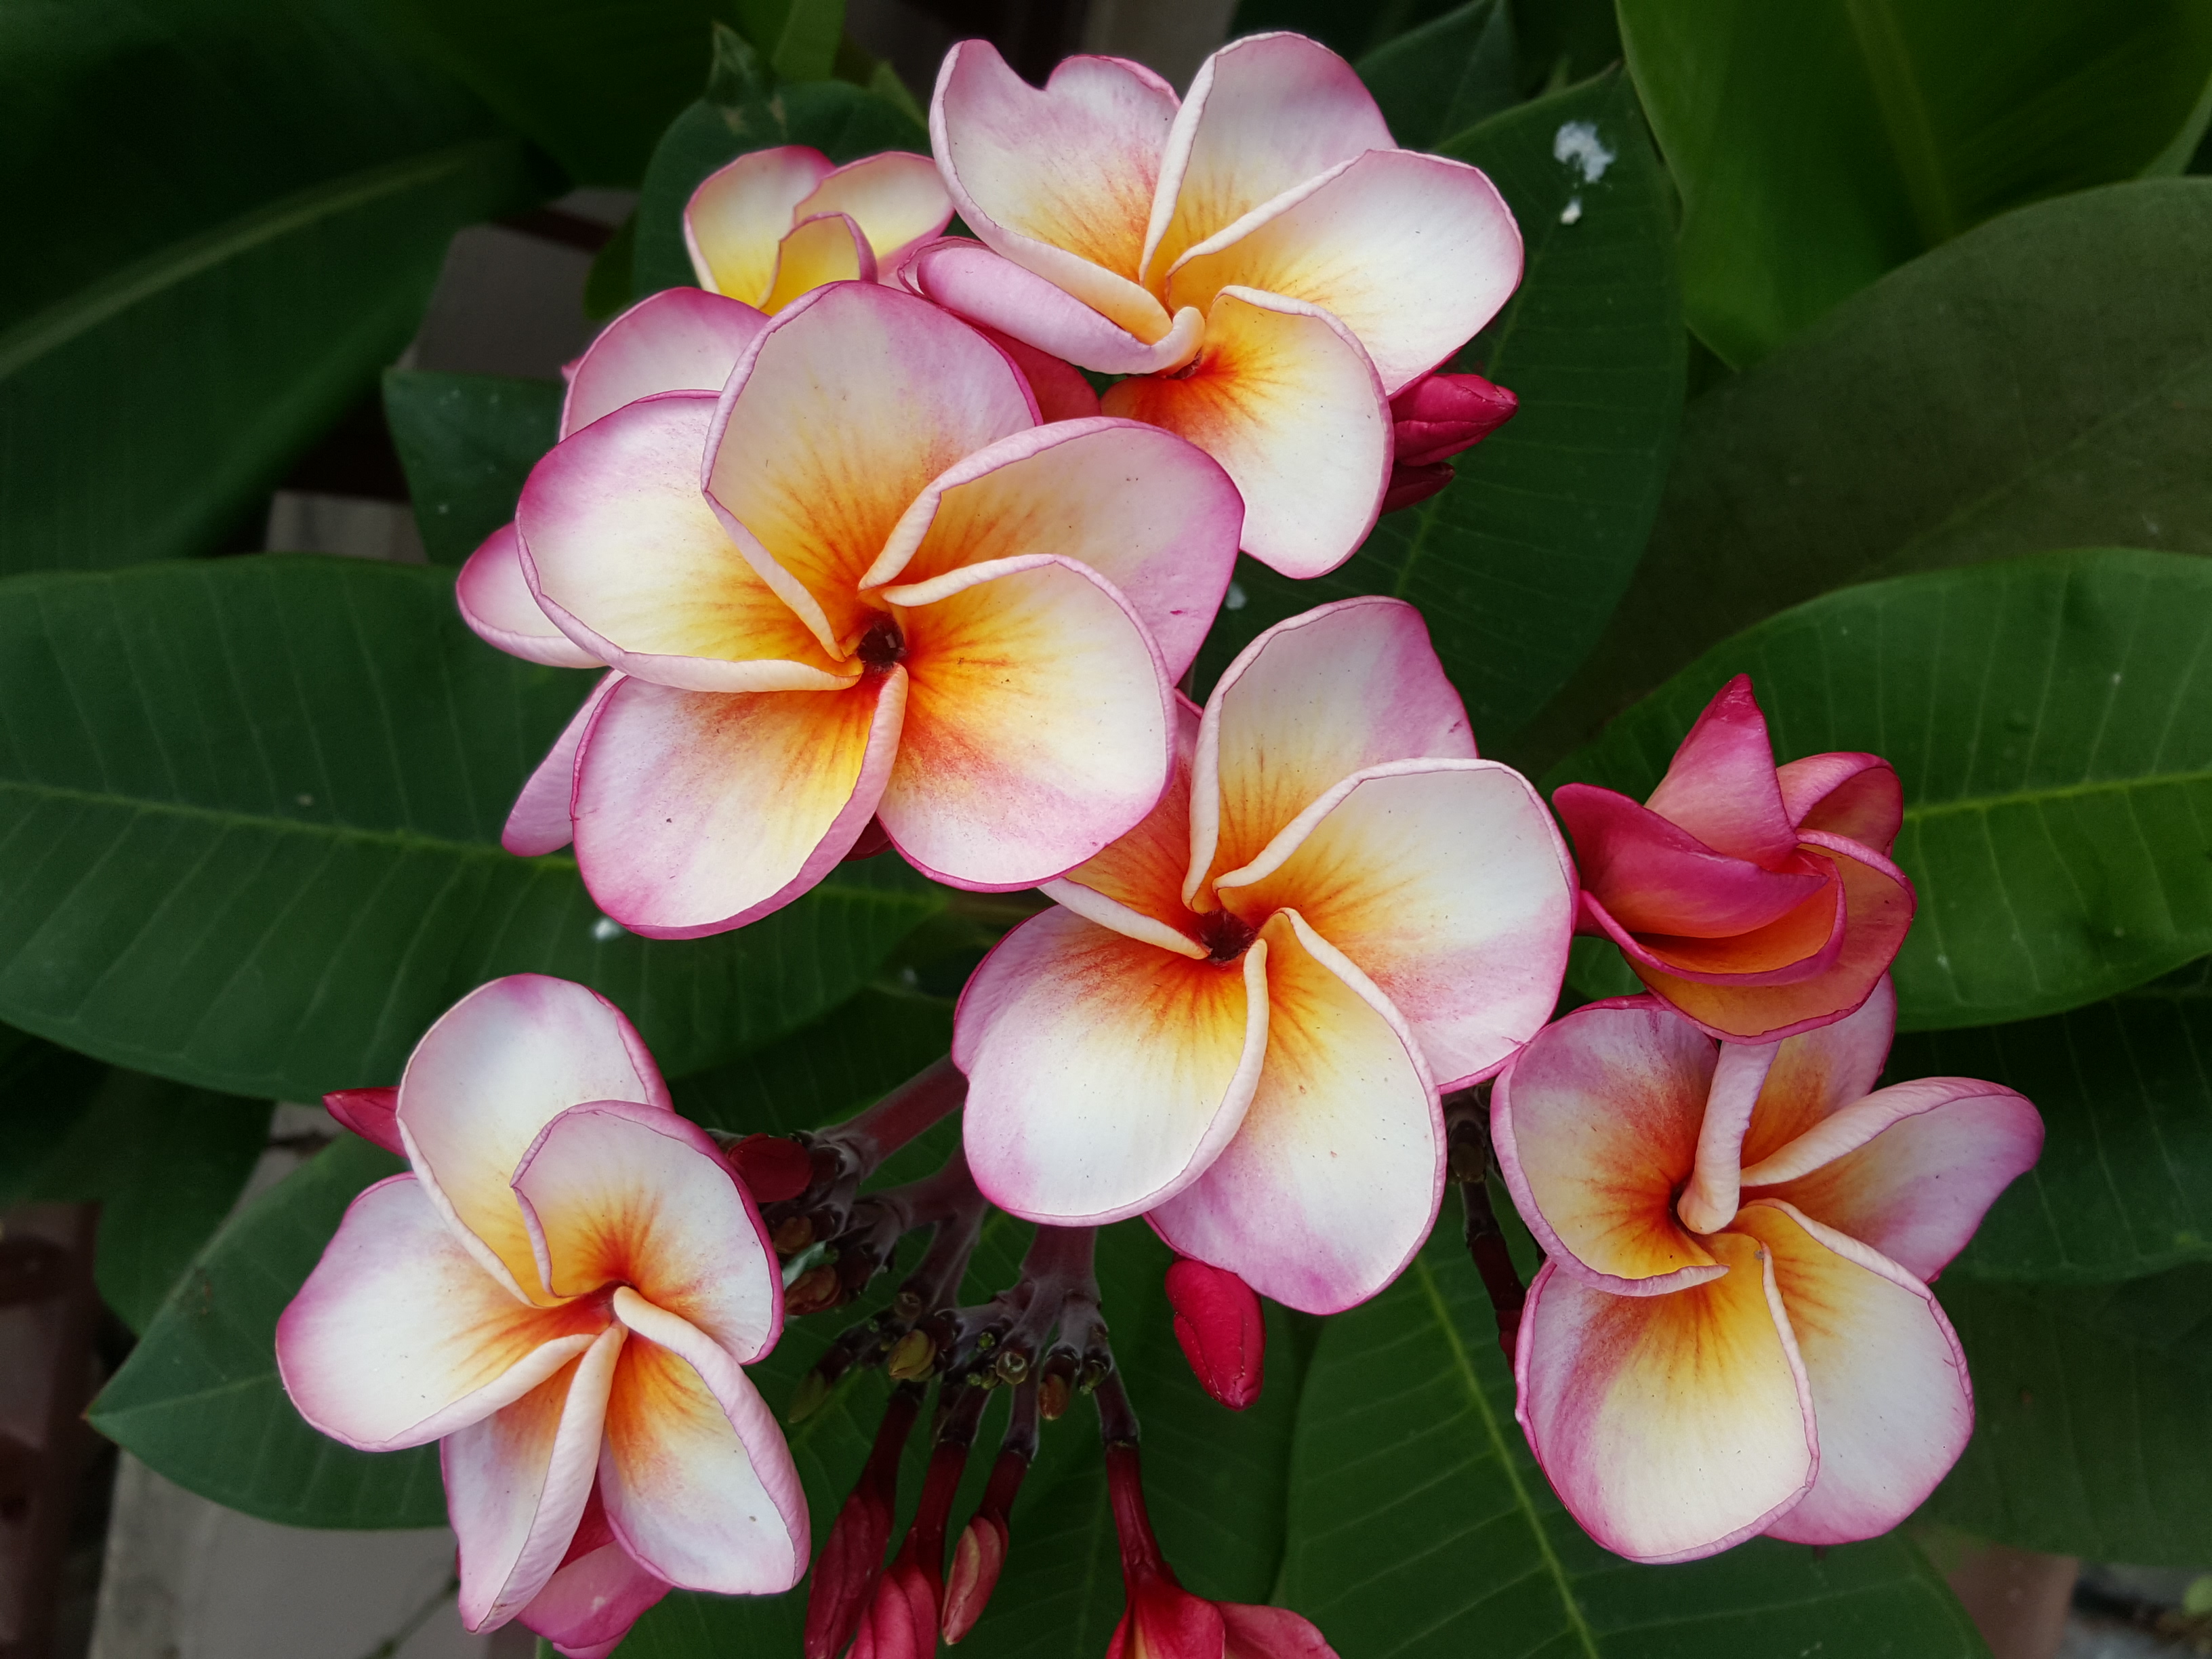
flower, thai, smell, multicolor, beautiful, soft, petal, frangipani, plant, pink, flowering plant, botany, terrestrial plant